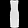
Label: Dress